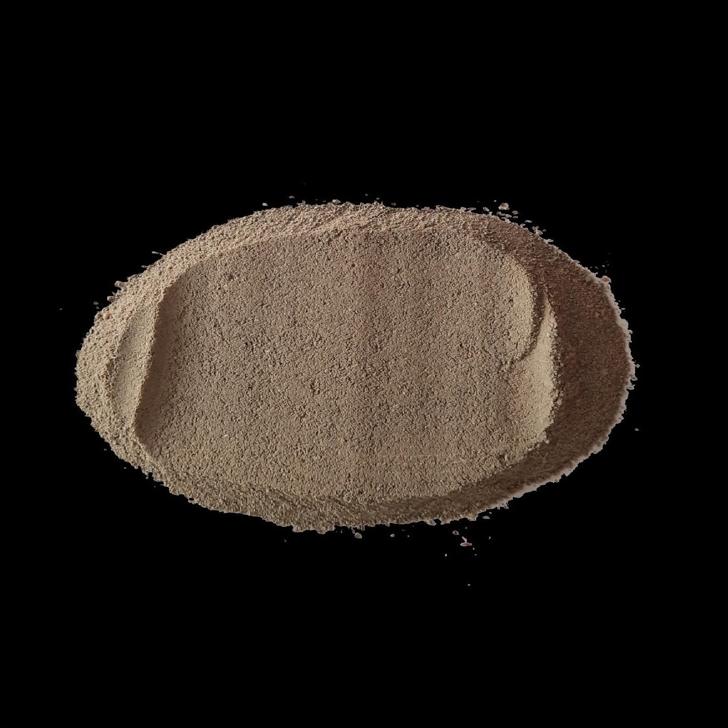
Soil type: Alluvial soil